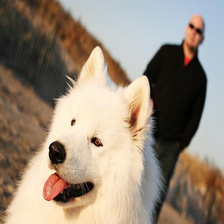
Species: dog
Breed: samoyed